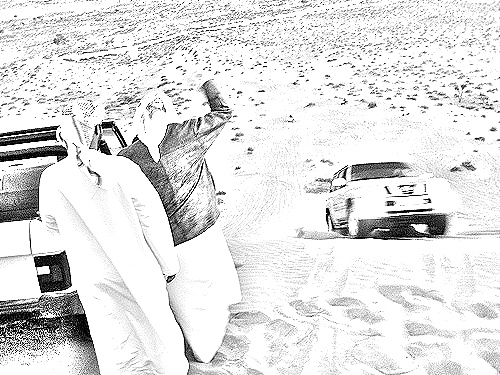
Portrait style: Sketch Portrait